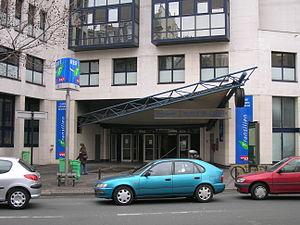
La gare de la Porte de Clichy est une gare ferroviaire française de la ligne d'Ermont - Eaubonne à Champ-de-Mars, située dans le 17ᵉ arrondissement de Paris.